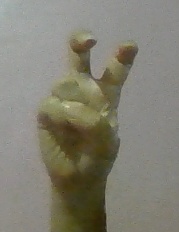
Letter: toot